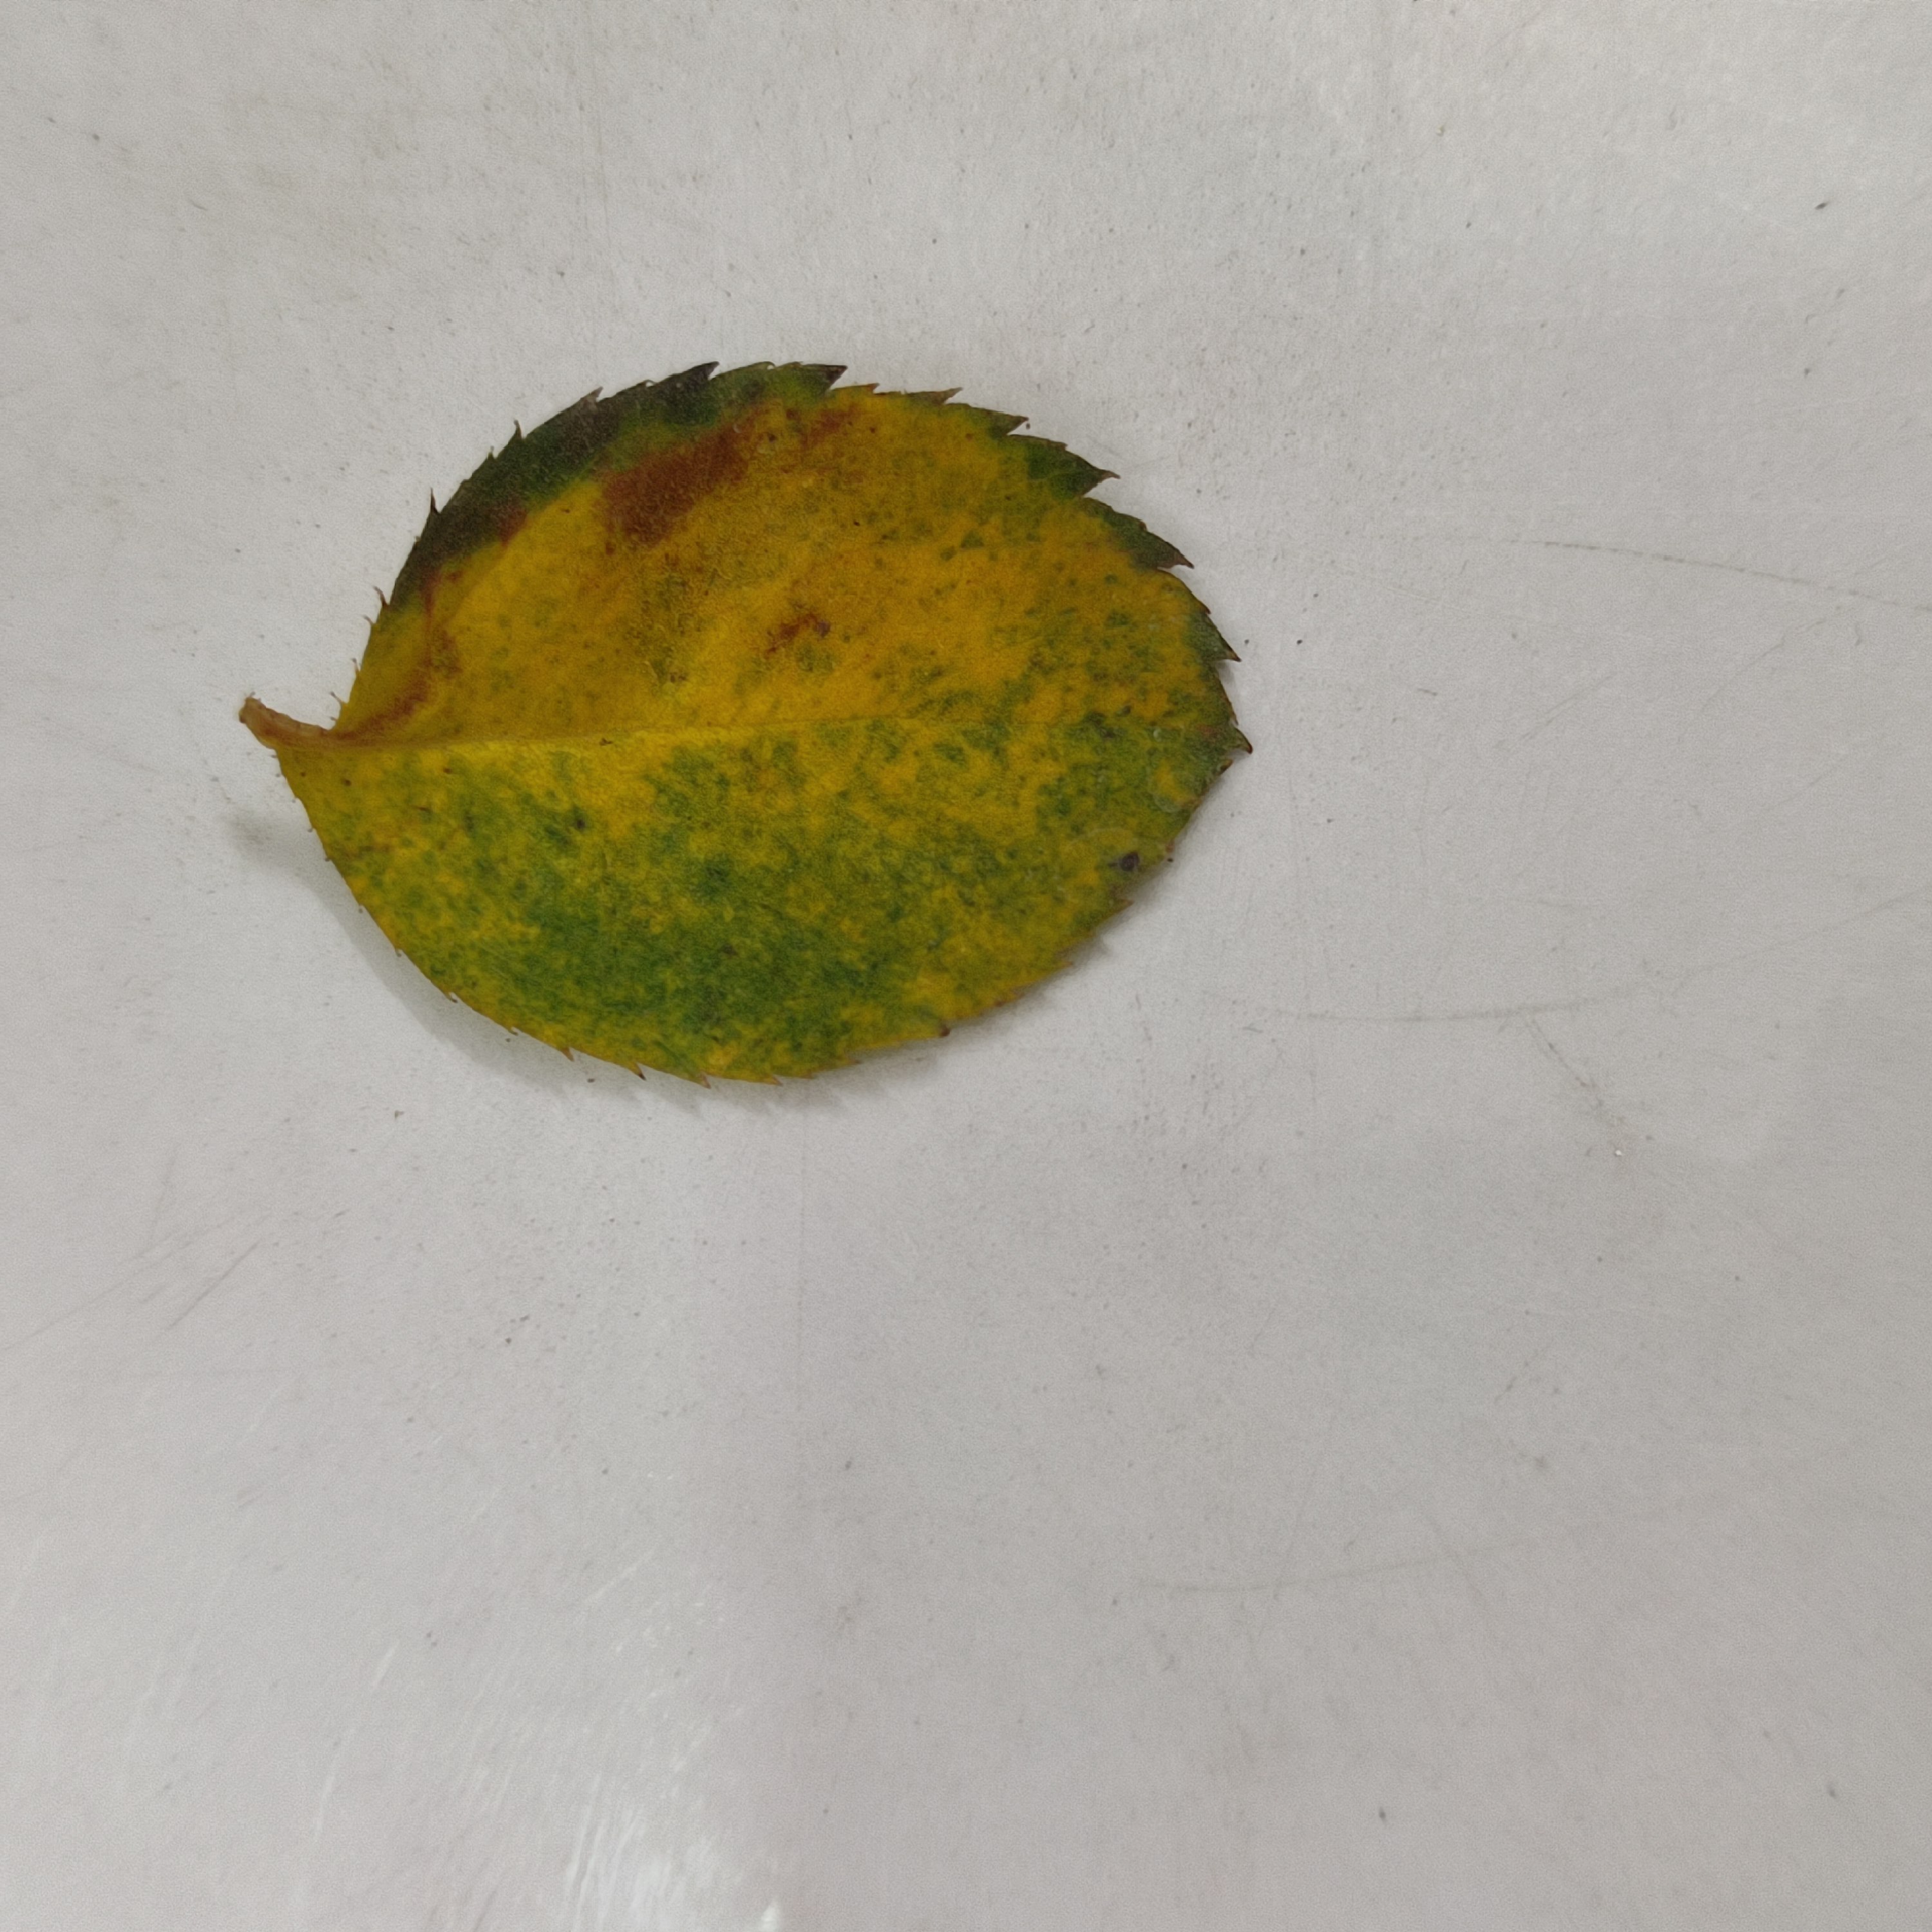
Label: Yellow Mosaic Virus